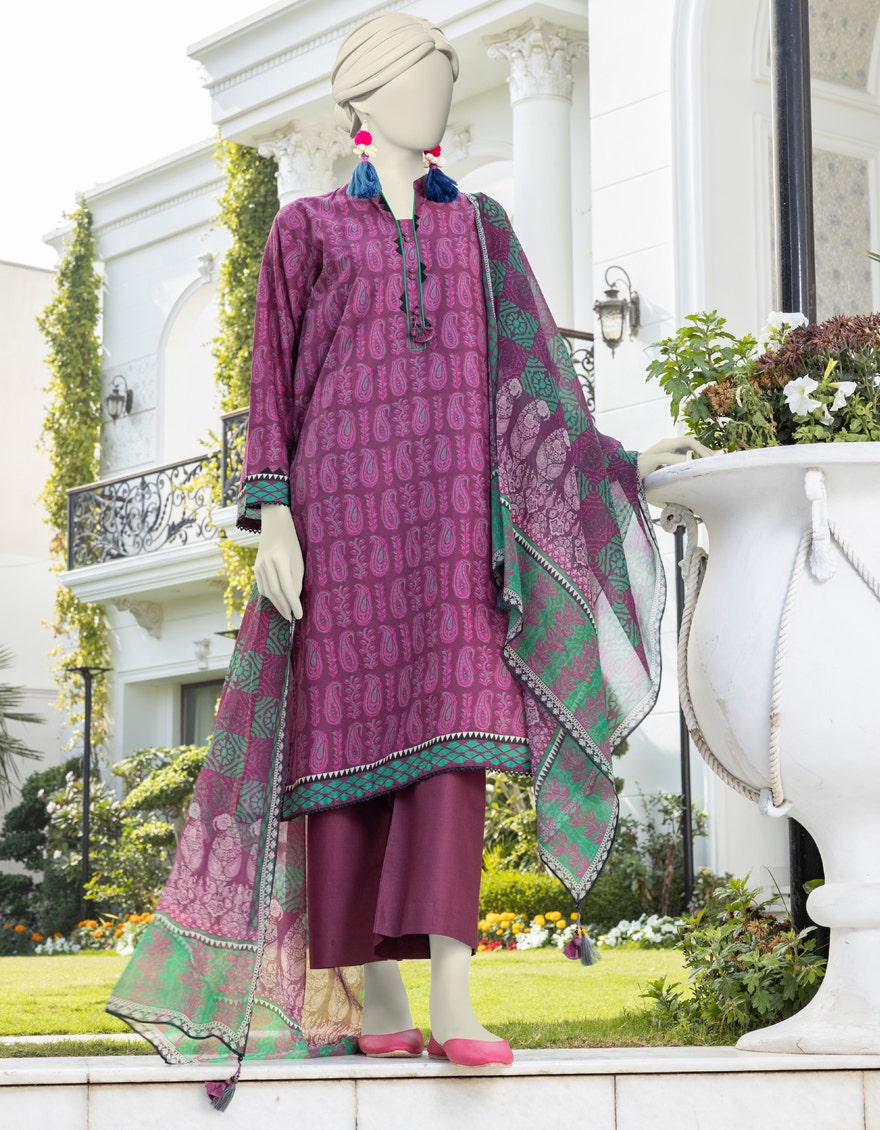
purple multi embroidered cotton suit